Grove Karl Gilbert

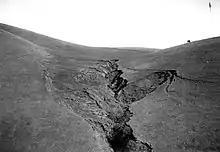
Headward erosion of a gully; photo by G.K. Gilbert

Gilbert joined the Powell Survey of the Rocky Mountain Region in 1874, becoming Powell's primary assistant, and stayed with the survey until 1879. During this time he published an important monograph, "The Geology of the Henry Mountains" (1877). After the U.S. Geological Survey was created in 1879, he was appointed to the position of Senior Geologist and worked for the USGS until his death (including a term as acting director).